W.T.F. (South Park)

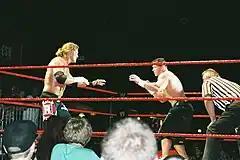
Two shirtless men with their arms held up in defensive positions stand crouched facing each other inside a wrestling ring with three red ropes running parallel to each other. A crowd of spectators watch from all side of the ring as a man wearing a referee shirt stands with his hands on his knees watching the two men.

"W.T.F." was written and directed by series co-founder Trey Parker, and was rated TV-MA L in the United States. It first aired on October 21, 2009 in the United States on Comedy Central. "W.T.F." parodies several aspects of professional wrestling, a form of theatre involving mock combat and catch wrestling, in which matches, along with pre- and post-match commentary and action, are choreographed and scripted. The "South Park" episode highlights the theatrical elements of professional wrestling, such as the costumes, back stories and scripted dramatic storylines. The fans are portrayed as far more interested in these theatrical elements than any actual athletic feats. The theatrical aspect of professional wrestling are often over-exaggerated in "W.T.F." to add comedic emphasis and satire. For example, a try-out involves no actual wrestling at all, but rather dramatic monologues, and resembles the audition scene from the Broadway musical "A Chorus Line". Similarly, Vince McMahon watches one of the matches from a balcony wearing opera glasses, similar to that of a theatre rather than a traditional wrestling venue.